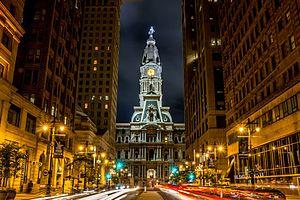
Philadelphie, surnommée Philly, est une ville du Commonwealth de Pennsylvanie, située dans le Nord-Est des États-Unis, entre New York et Washington D.C. Le nom de la ville, choisi par William Penn, signifie « amitié fraternelle » en grec, car elle devait être un îlot de tolérance religieuse.